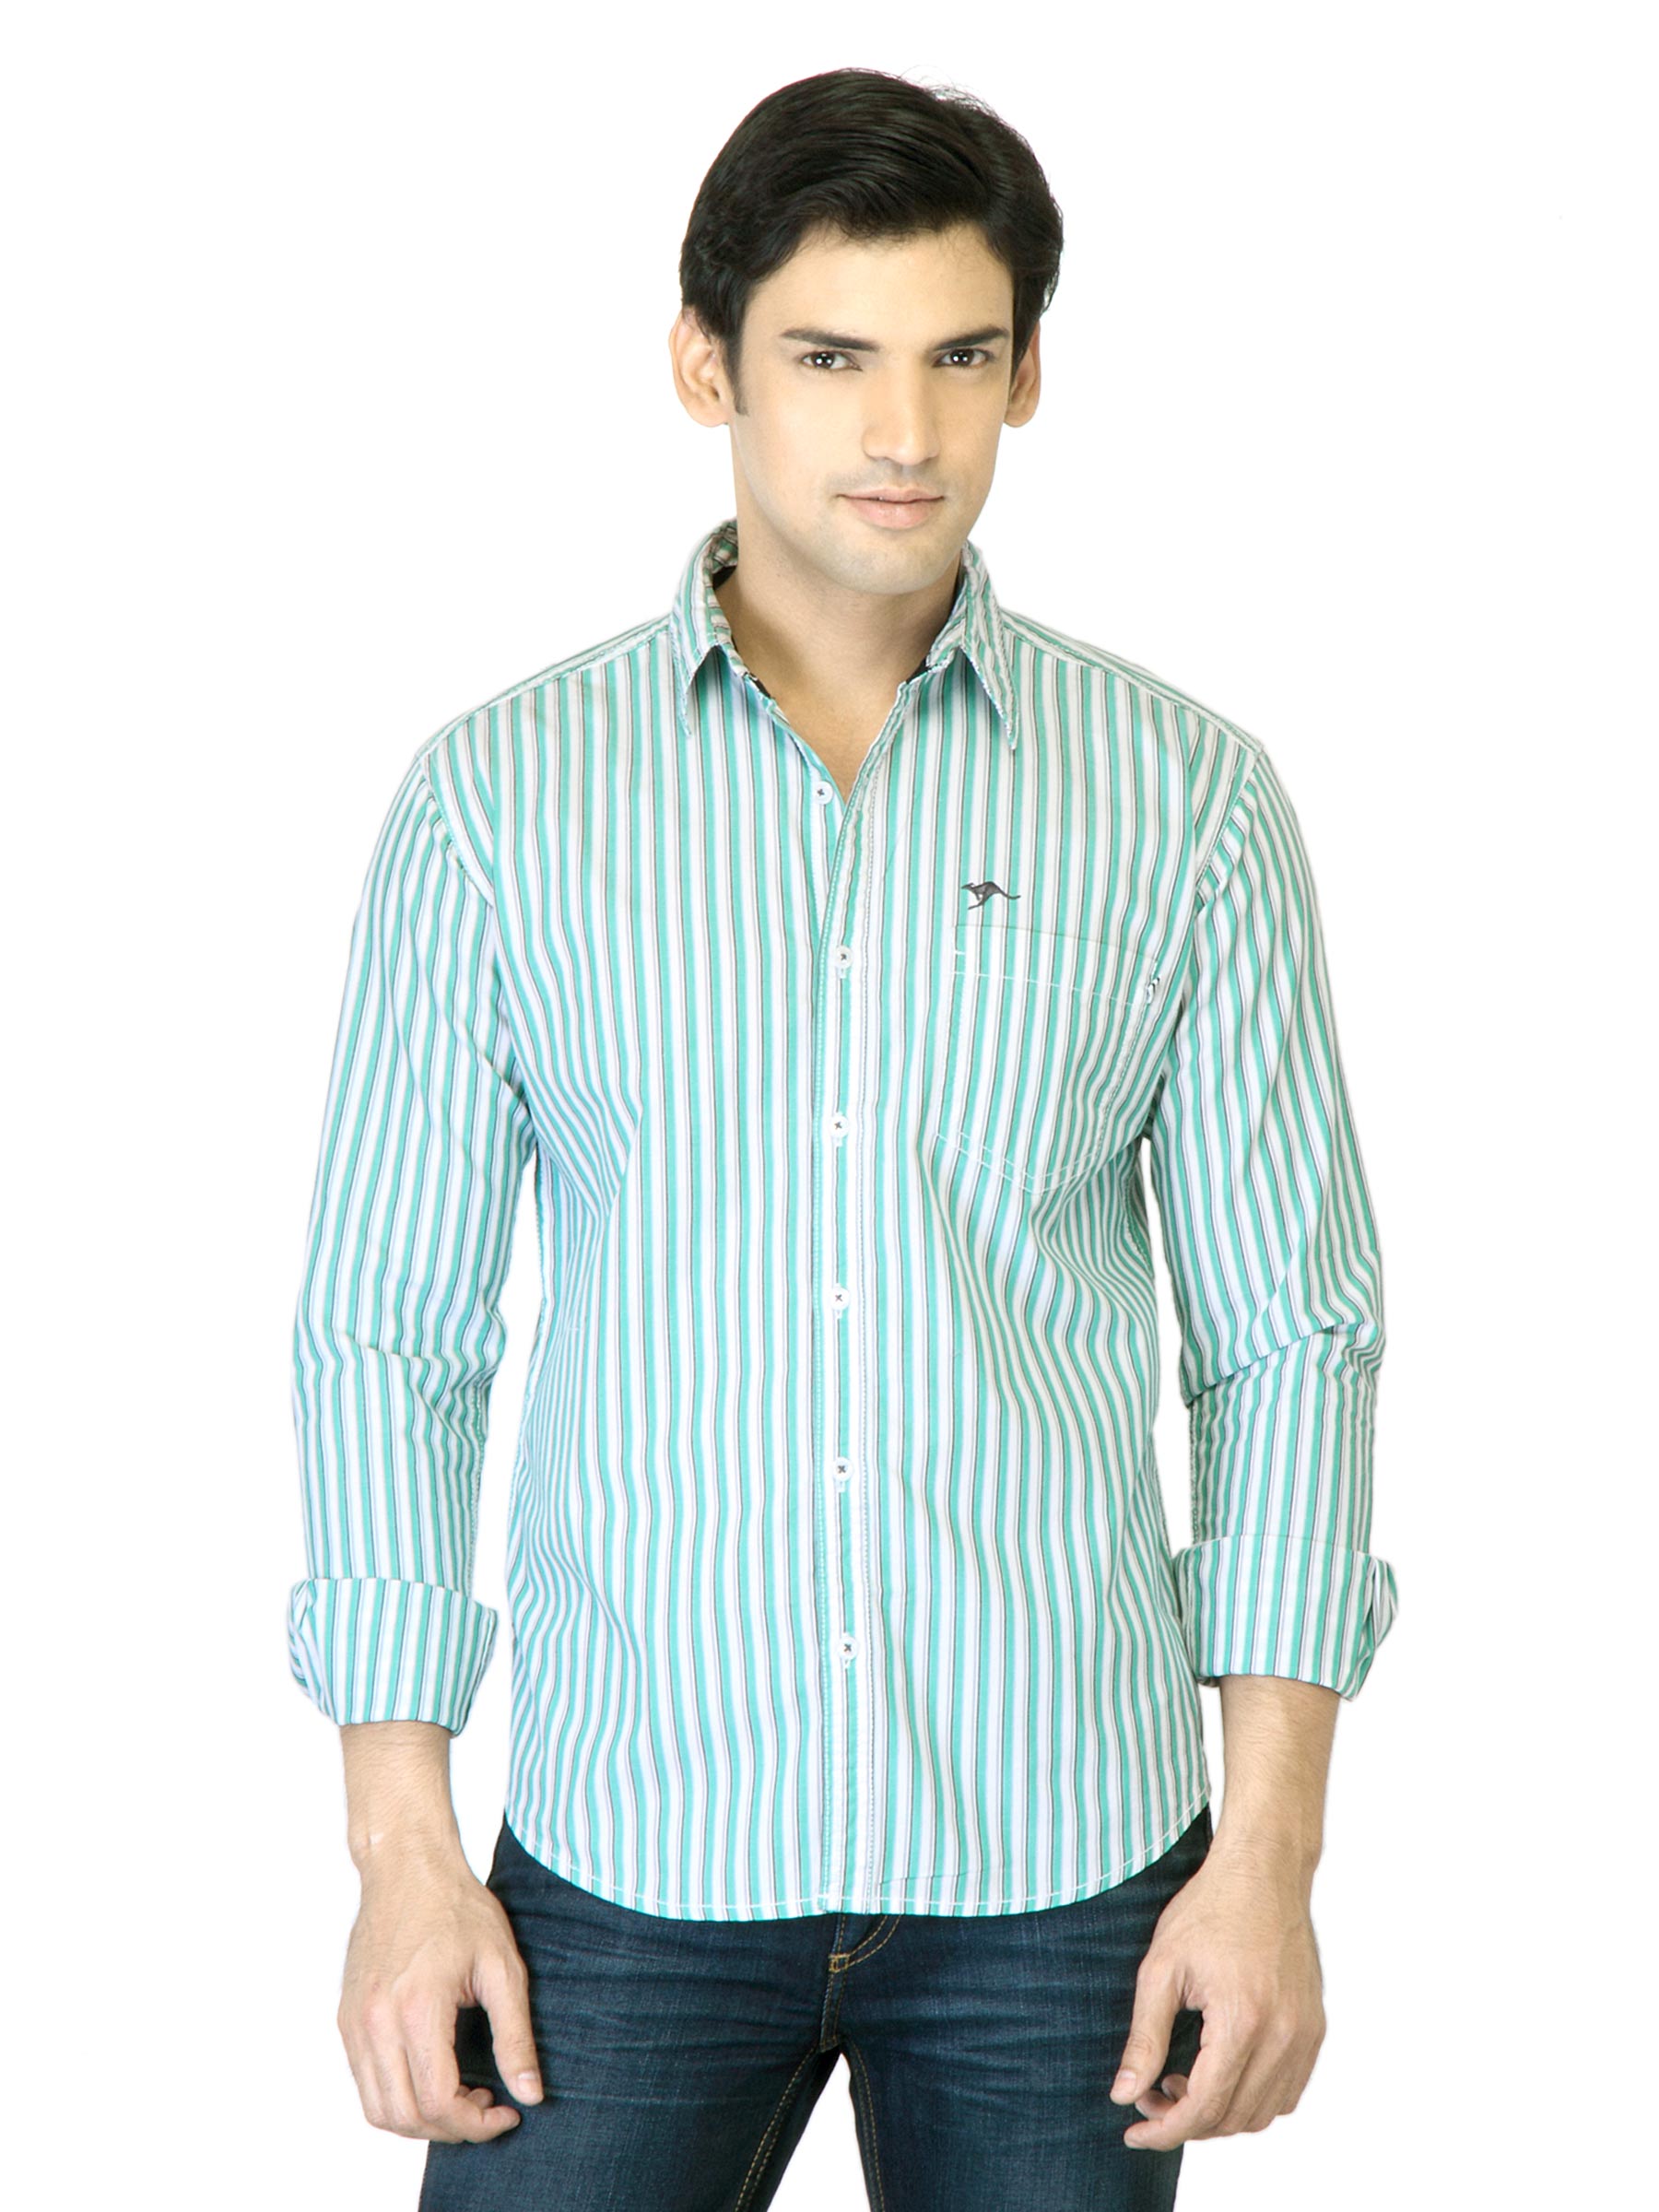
Highlander Men Green Striped Shirt
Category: Apparel / Topwear / Shirts
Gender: Men
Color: Green
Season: Fall 2011
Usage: Casual